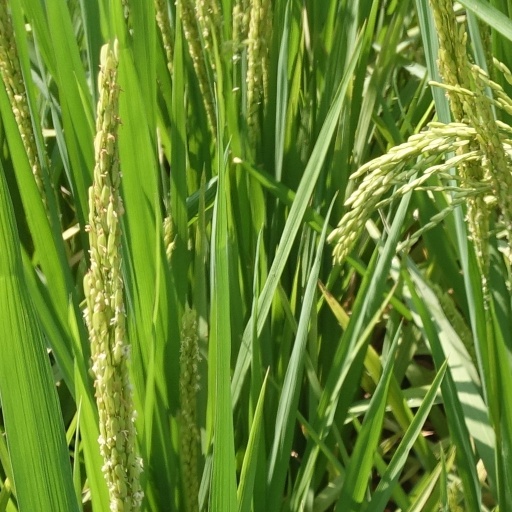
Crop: rice